Stevan Ridley

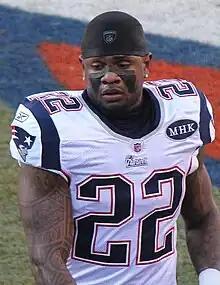
Ridley with the New England Patriots in 2011

Stevan Todd Ridley (born January 27, 1989) is an American former professional football player who was a running back in the National Football League (NFL). He played college football for the LSU Tigers and was selected by the New England Patriots in the third round of the 2011 NFL draft. Ridley was also a member of the New York Jets, Detroit Lions, Indianapolis Colts, Atlanta Falcons, Denver Broncos, Minnesota Vikings and Pittsburgh Steelers. With the Patriots, he won Super Bowl XLIX.